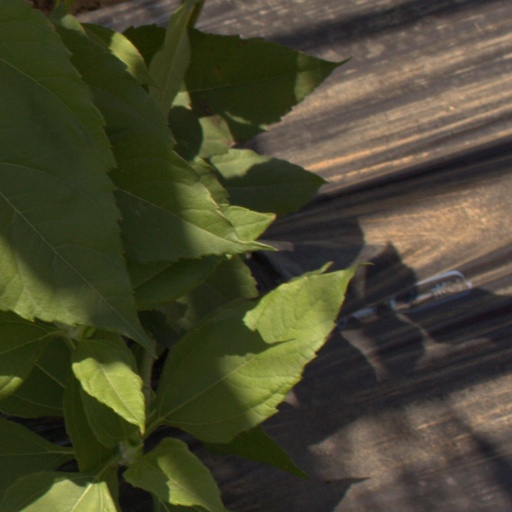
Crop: Jerusalem artichoke